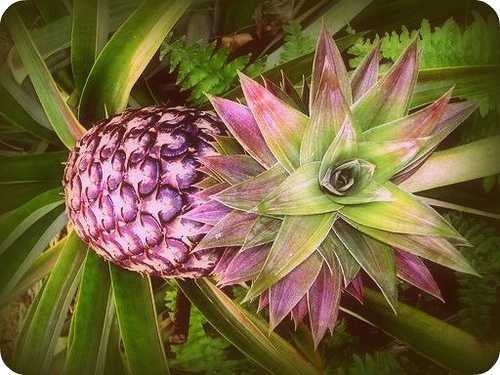
Label: Pineapple